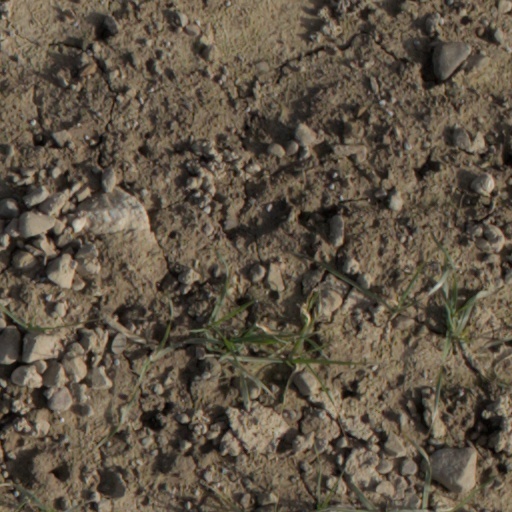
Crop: wheat